Clavier-Übung III

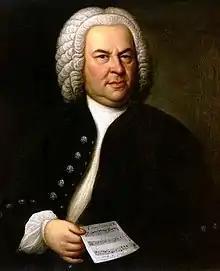
Johann Sebastian Bach, 1746

The Clavier-Übung III, sometimes referred to as the German Organ Mass, is a collection of compositions for organ by Johann Sebastian Bach, started in 1735–36 and published in 1739. It is considered Bach's most significant and extensive work for organ, containing some of his most musically complex and technically demanding compositions for that instrument.